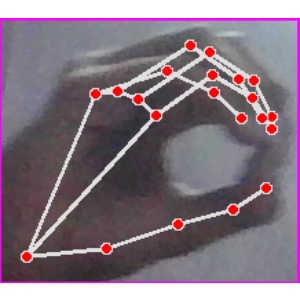
अक्षर: ठ